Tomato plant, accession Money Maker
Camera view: vertical (180 deg); turntable rotation: 240 degrees
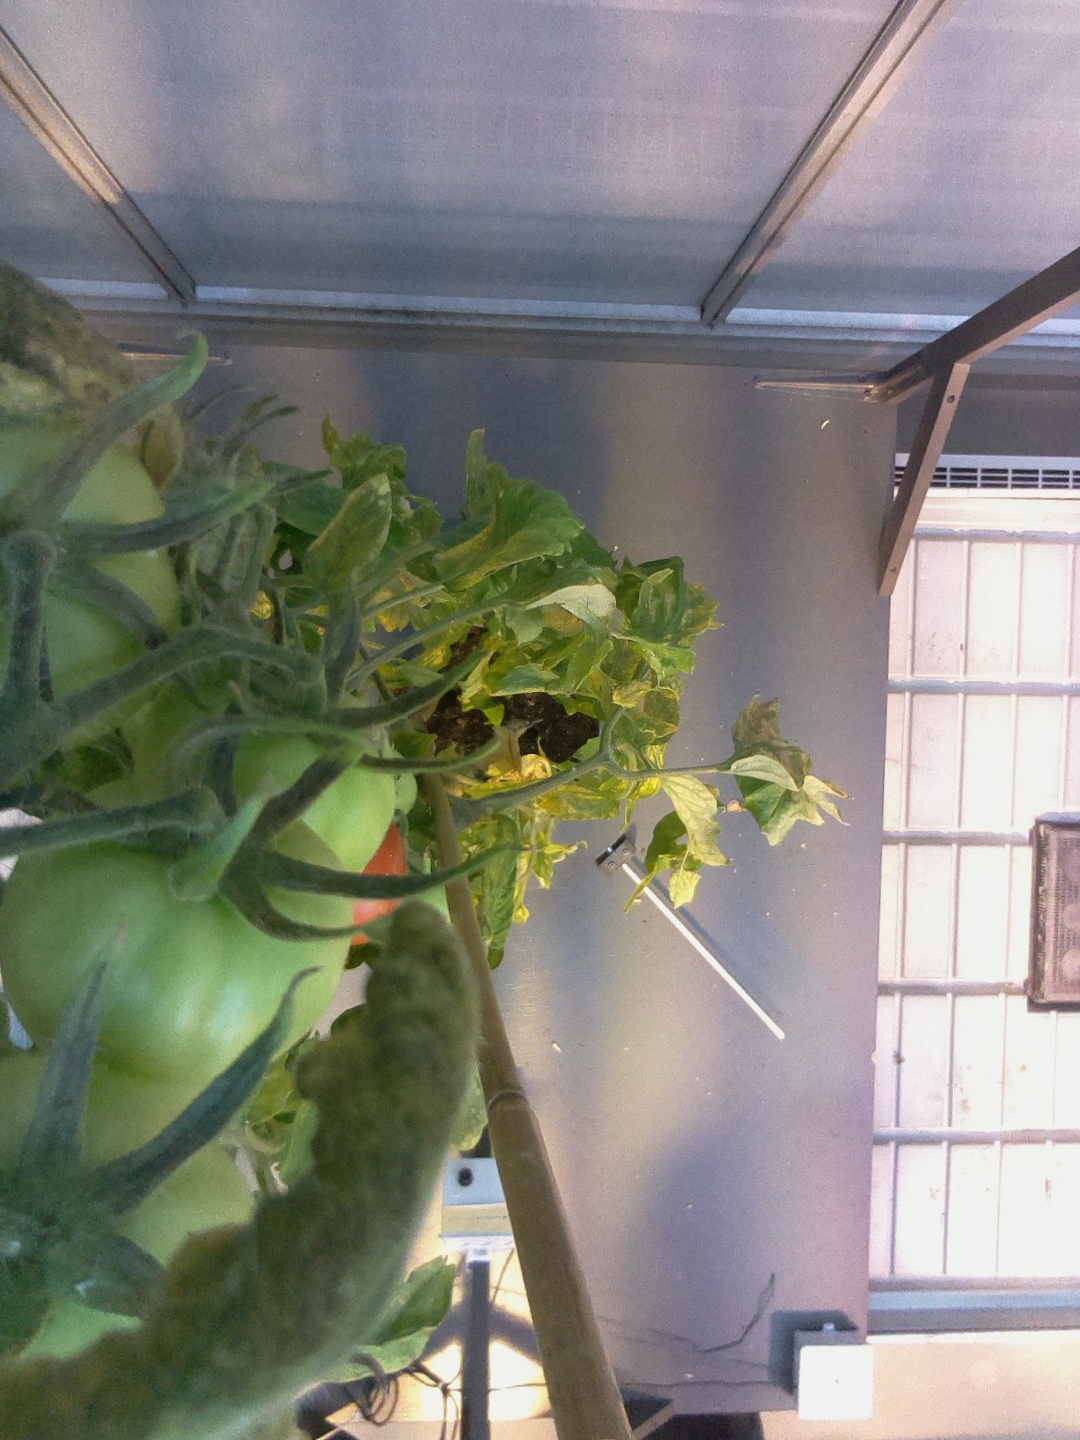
BBCH growth stage 81: 10%-20% of fruits show typical fully ripe color